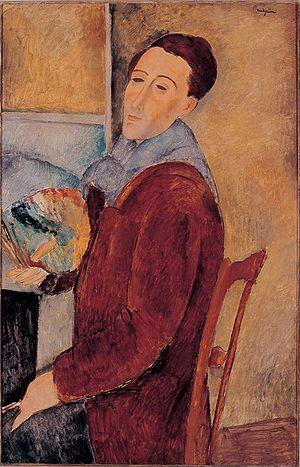
Le Tableau est un film d'animation français réalisé par Jean-François Laguionie sorti en France le 23 novembre 2011. Il mêle des séquences d'animation en deux dimensions ou en images de synthèse à rendu 2D et des prises de vue réelles. Le film raconte les aventures de plusieurs personnages d'un tableau inachevé qui sortent de leur tableau pour partir à la recherche du peintre.
Le Musée d'art contemporain de l'université de São Paulo est un important musée d'art contemporain brésilien.